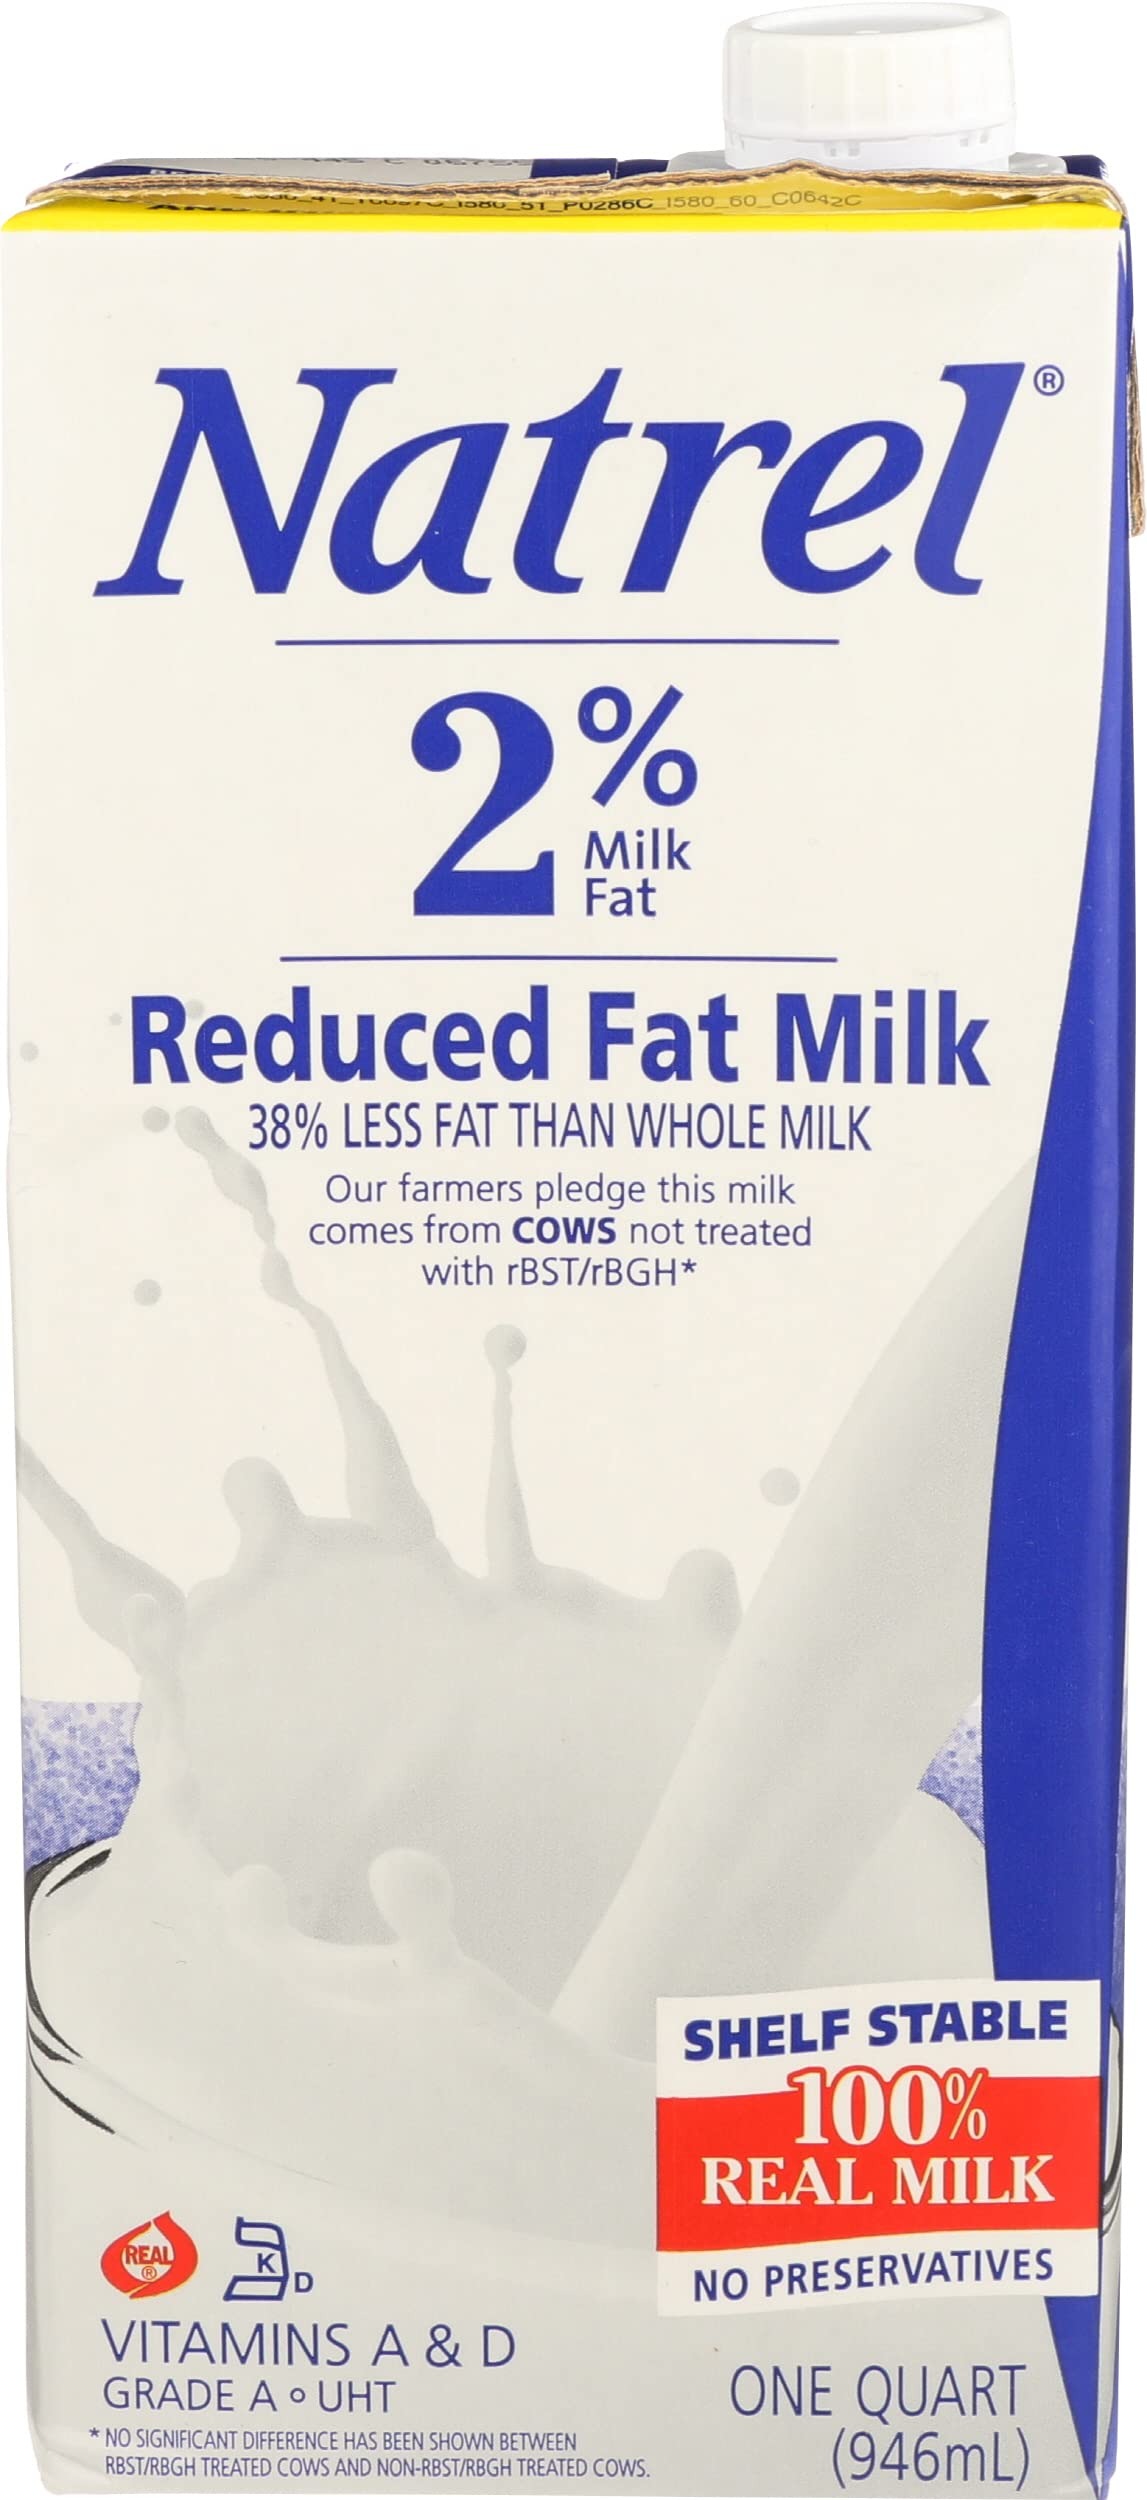
Item Name: NATREL Aseptic 2% Milk, 32 FZ
Bullet Point 1: Includes: 6-32oz 2% Milk Boxes
Bullet Point 2: 100% REAL Grade A Milk. No Additives or Preservatives. Kosher.
Bullet Point 3: Shelf Stable: No refrigeration needed. Pasteurized at a high temperature for shelf stability without compromising nutrients and quality.
Bullet Point 4: Packaged With Care: We are committed to a high quality packaging that ensures the freshness of our product. Whether it's now or next month, you'll still enjoy the fresh taste of Natrel Milk.
Bullet Point 5: Health benefits: Great source of Calcium, Vitamins A & D, and Protein
Product Description: Breakfast
Value: 191.88
Unit: Fl Oz

Price: 1.98